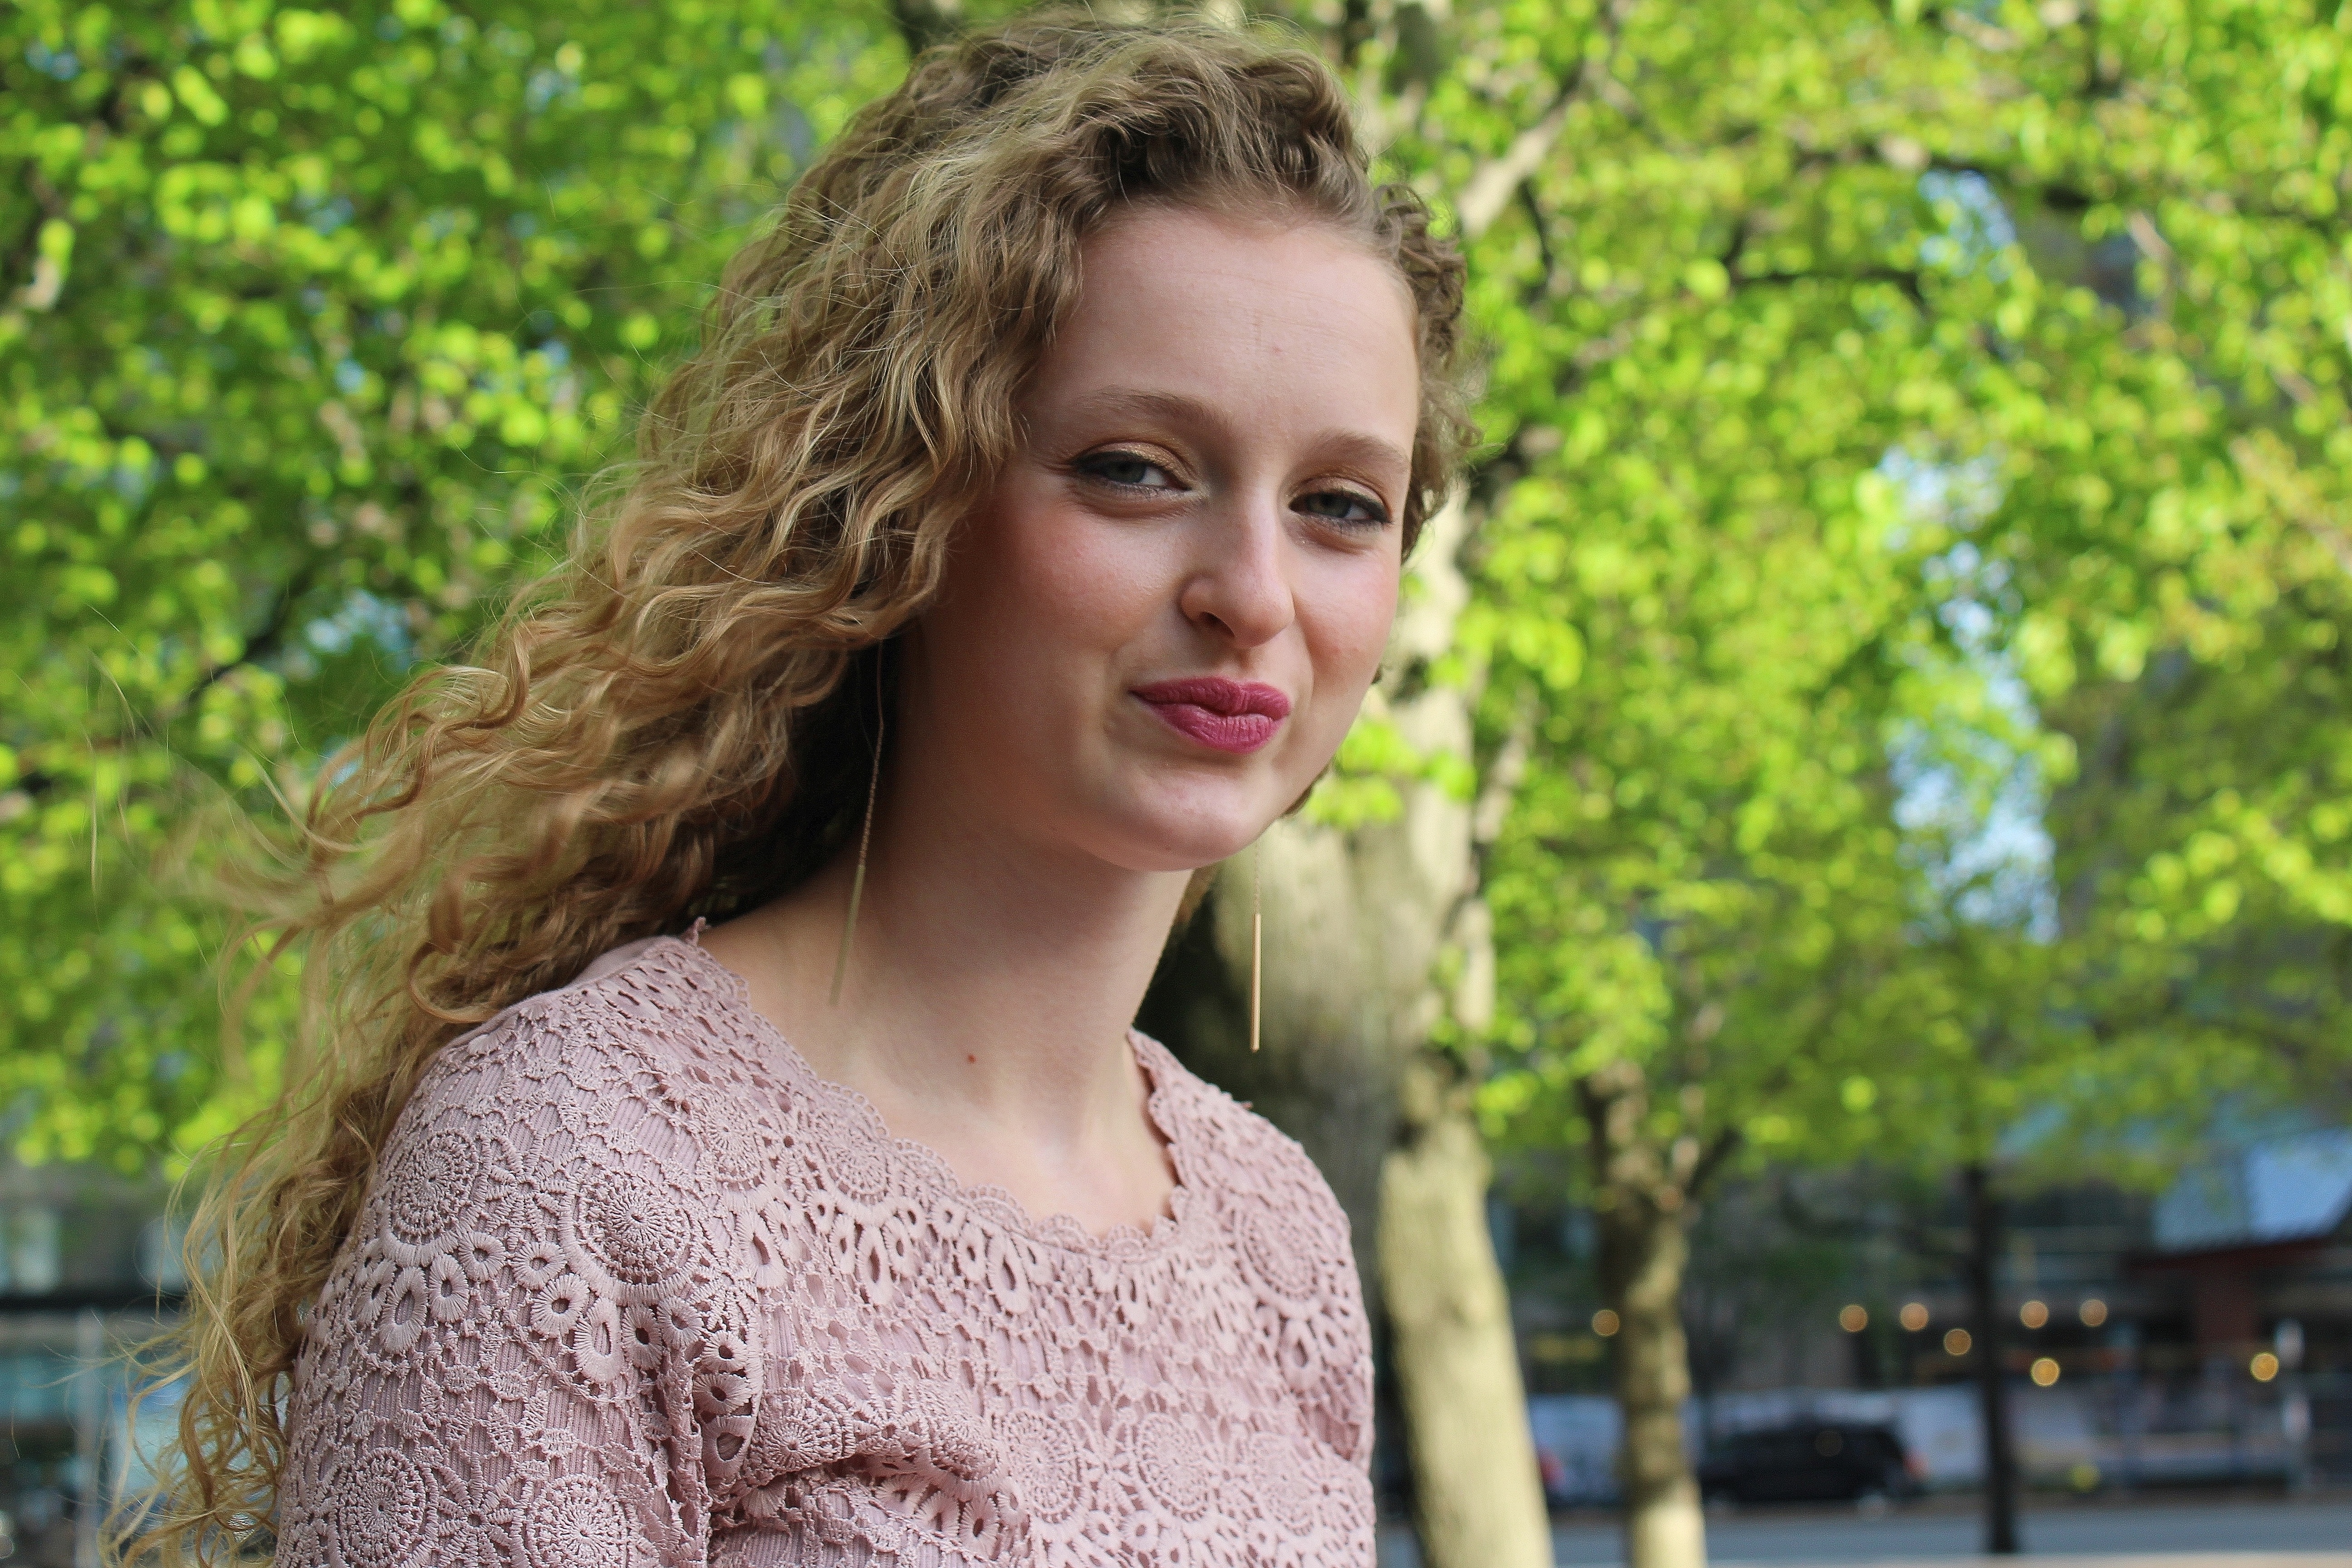
person, girl, woman, hair, photography, flower, portrait, model, spring, green, autumn, child, fashion, lady, season, smile, dress, beauty, photo shoot, portrait photography